Regina, Saskatchewan

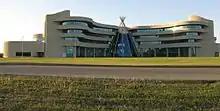
First Nations University of Canada is a post-secondary institution that provides First Nations-centred academic programs. In the 2021 census, 10.4 percent of all residents in Regina were Indigenous.

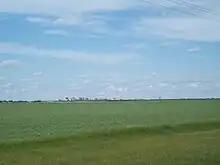
View of Regina from a distance on Saskatchewan Highway 1. The city is situated on a broad, flat, and largely waterless and treeless plain.

The former large-scale Children's Day Parade and Travellers' Day Parade during Fair Week in the summer, which were substantially supported by the Masons and Shriners, has become the fair parade as such service clubs have lost vitality; the Regina Exhibition's travelling midway divides its time among other western Canadian and US cities. A Santa Claus parade is now mounted during the lead-up to Christmas.